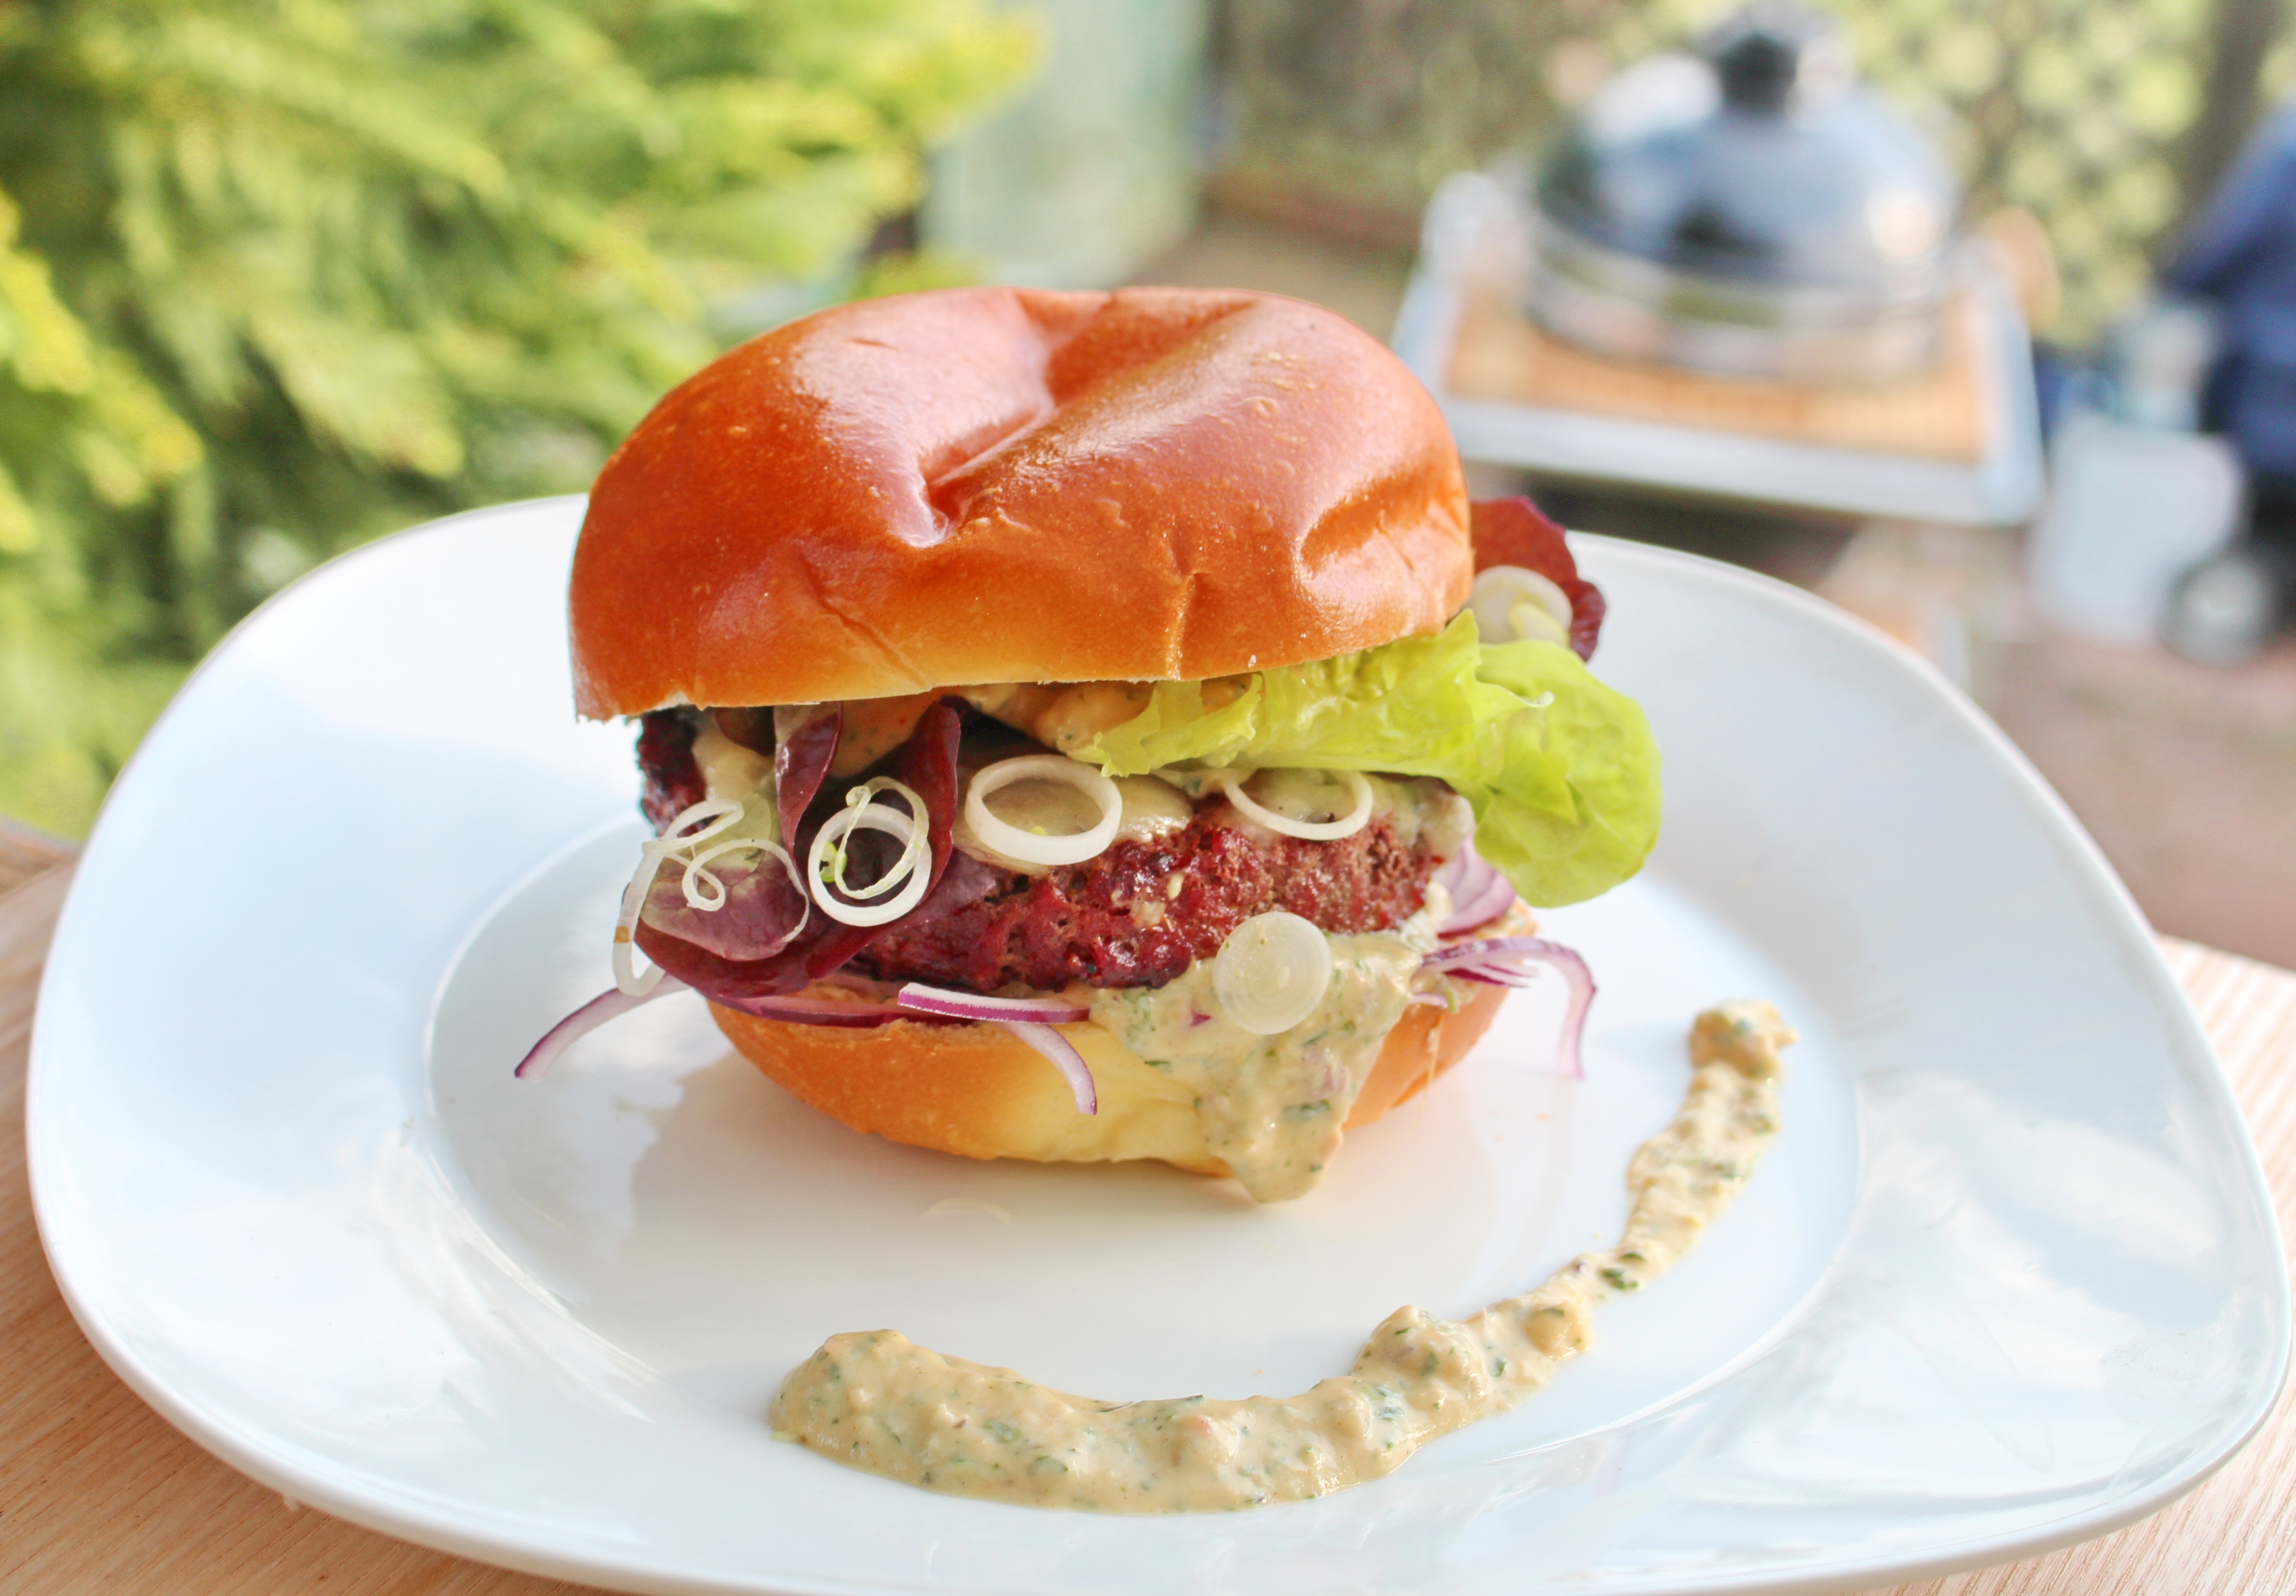
dish, meal, food, produce, bbq, avocado, breakfast, meat, barbecue, cuisine, hamburger, burger, sandwich, grill, slider